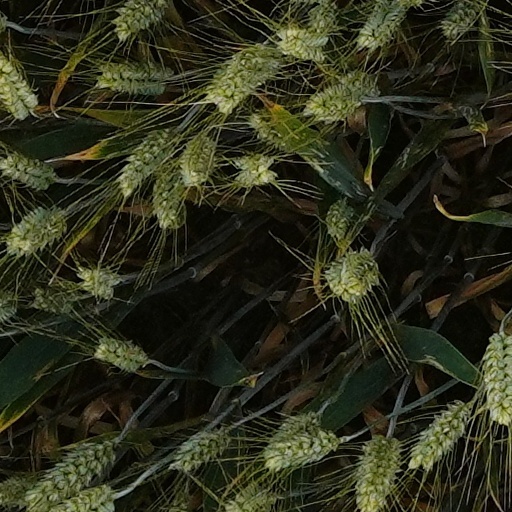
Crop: wheat